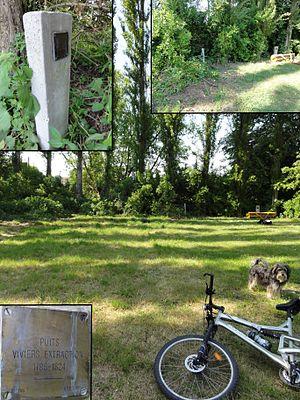
La Fosse Viviers de la Compagnie des mines d'Anzin était un charbonnage constitué de deux puits situé à Fresnes-sur-Escaut, Nord, Nord-Pas-de-Calais, France. Le vélo indique l'emplacement du puits d'extraction.
La Compagnie des mines d'Anzin est une ancienne compagnie minière. Elle se distingue par son rôle dans l'histoire économique pour avoir lancé l'exploitation du charbon dans le nord de la France et avoir ainsi été l'une des premières grandes sociétés industrielles françaises. Elle a été créée à Anzin le 19 novembre 1757 par le vicomte Jacques Désandrouin. Les signatures officialisant sa création ont été faites dans le château de l'Hermitage à Condé-sur-l'Escaut, propriété d'Emmanuel de Croÿ-Solre à l'époque. Elle a exploité ses mines pendant près de deux siècles, jusqu'à la nationalisation des mines.